Manitoba Junior Hockey League

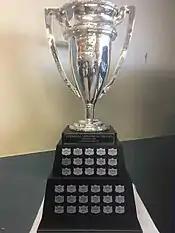
The Turnbull Memorial Trophy (2018)

The Turnbull Memorial Trophy, or Turnbull Cup, is awarded by Hockey Manitoba to the provincial Junior 'A' hockey champion each season. As the MJHL is the only Junior 'A' league based in Manitoba, its playoffs also serve as the provincial championship. In past years, rival Junior 'A' leagues, namely the Central Manitoba Junior Hockey League (1968) and NorMan Junior Hockey League (1980–85), were sometimes included in Turnbull Cup competition, in which case a playoff series between the respective league champions was held to determine the provincial title.